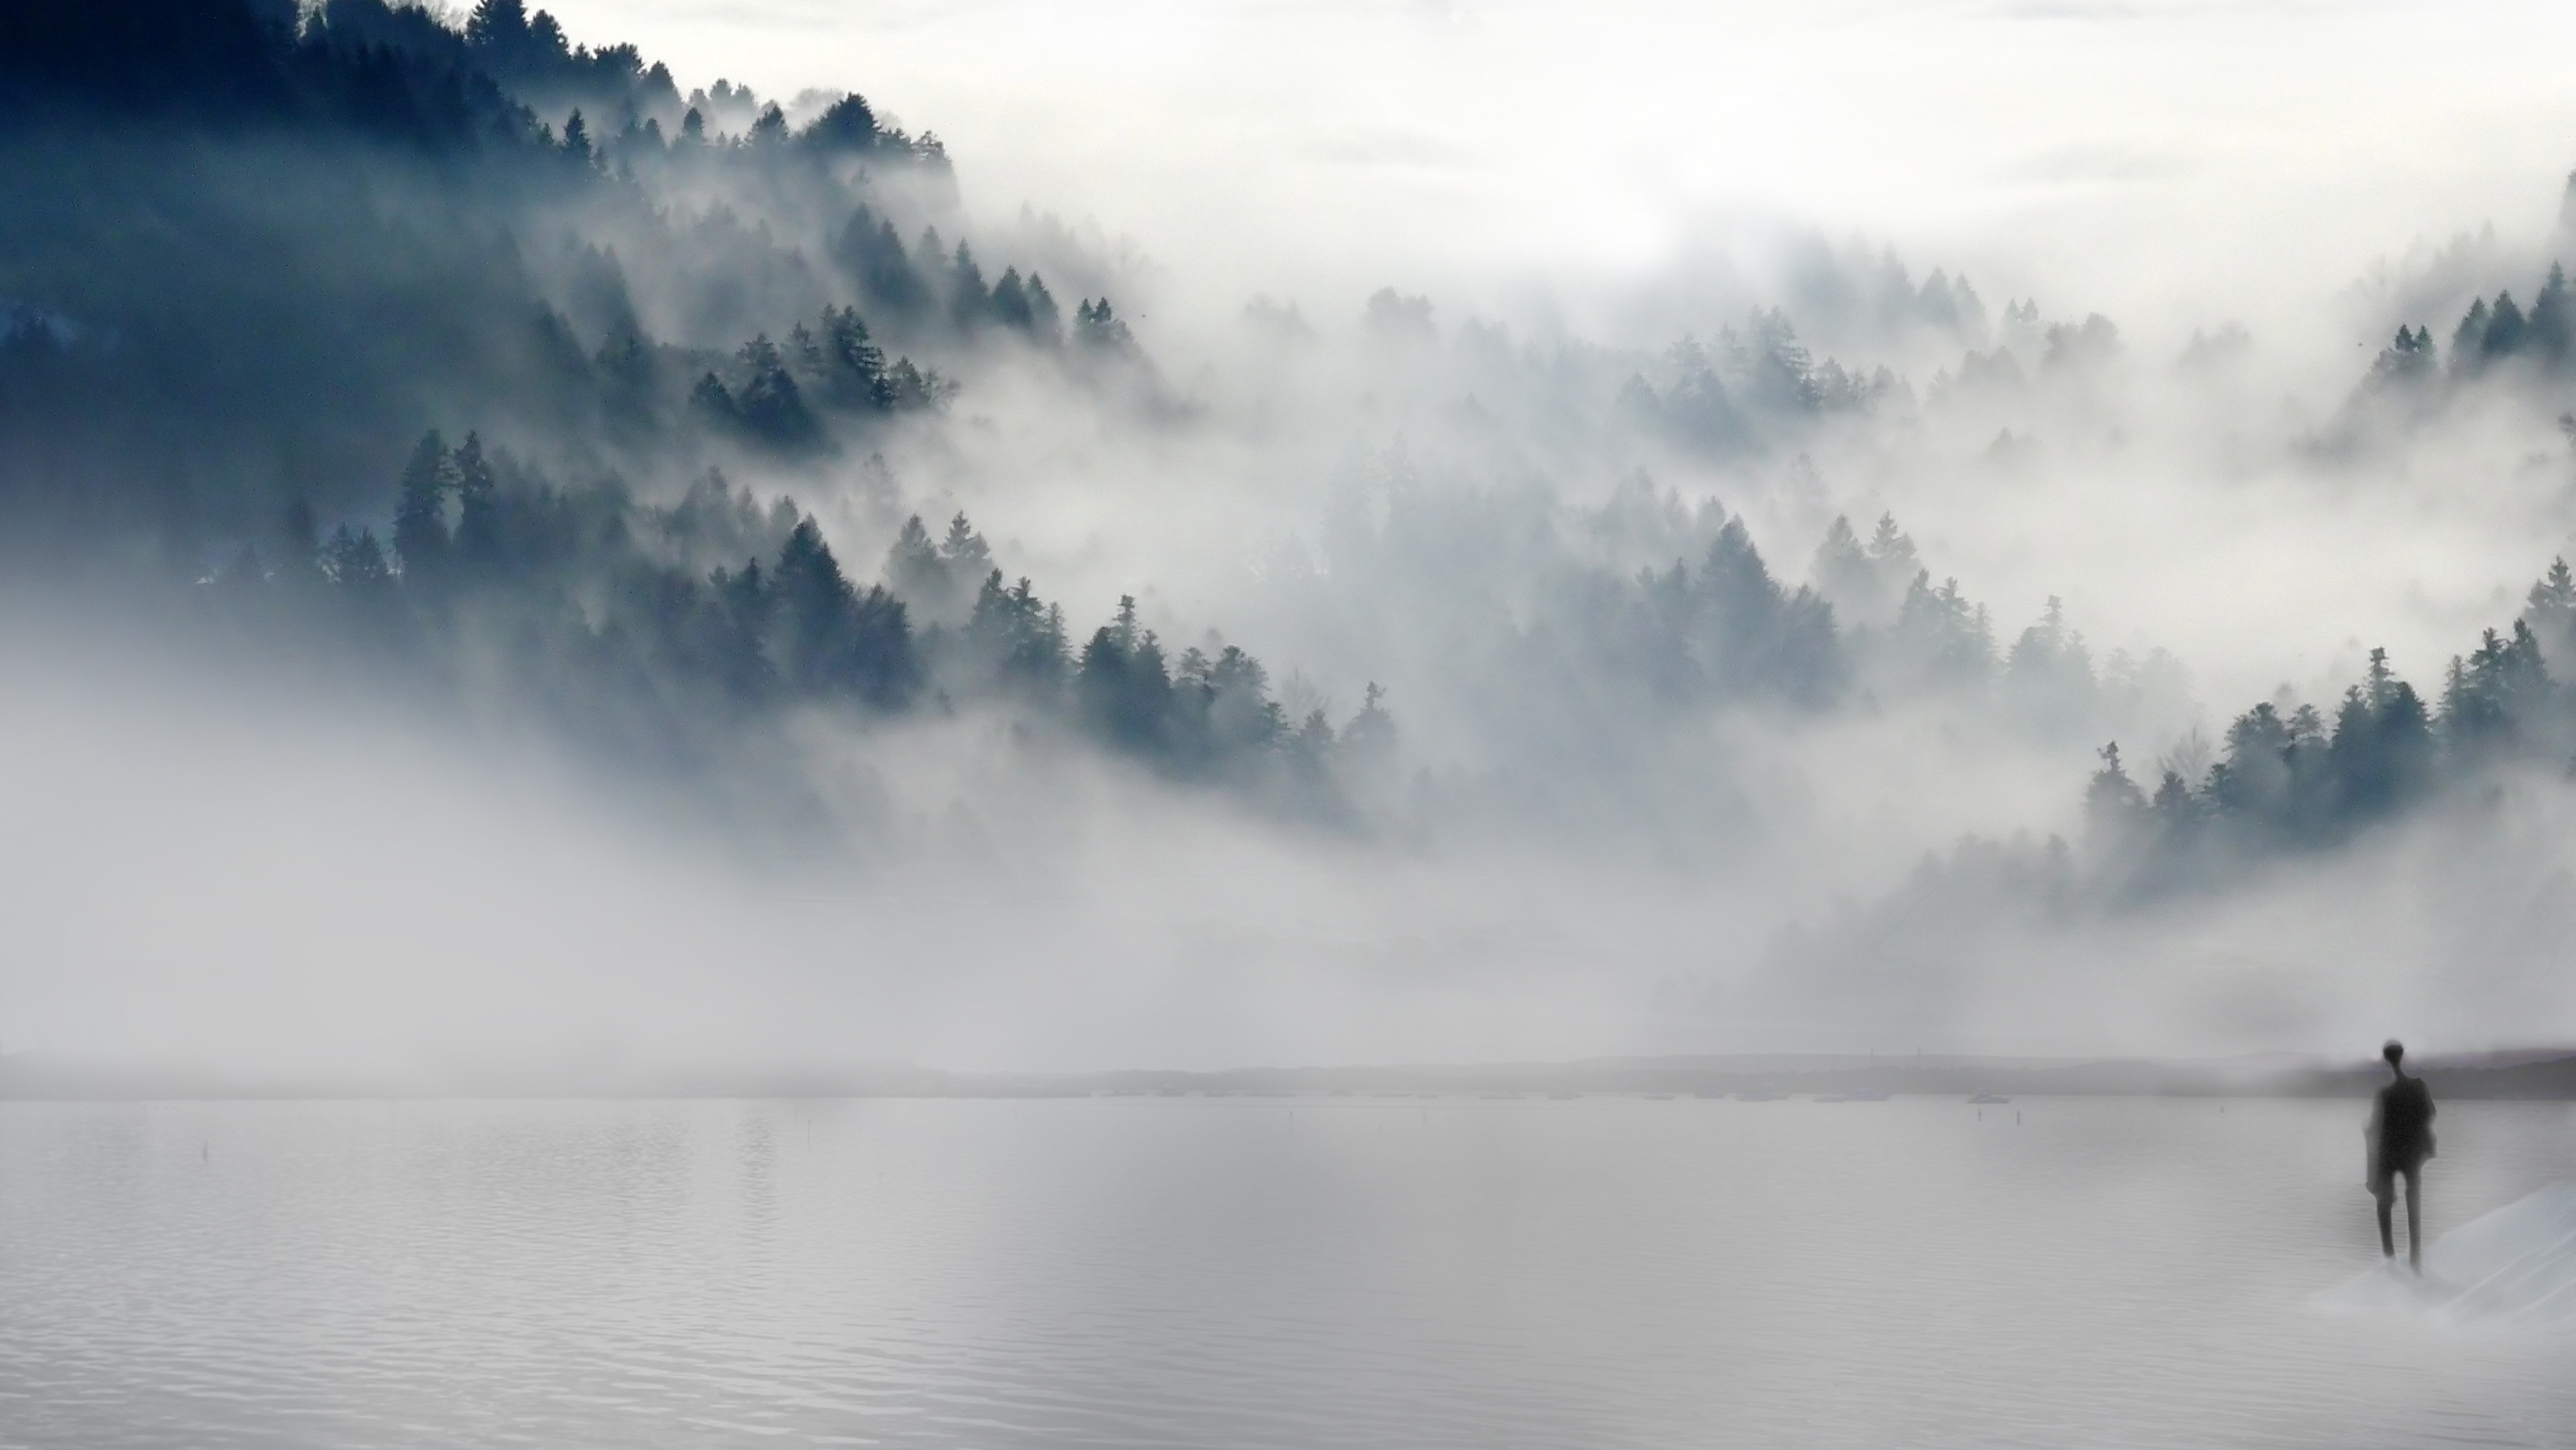
beach, landscape, sea, coast, water, nature, outdoor, horizon, silhouette, mountain, snow, winter, cloud, sky, fog, mist, sunlight, morning, wave, lake, wind, dawn, atmosphere, reflection, weather, why, mental health, meteorological phenomenon, broken heart, atmospheric phenomenon, atmosphere of earth, wind wave